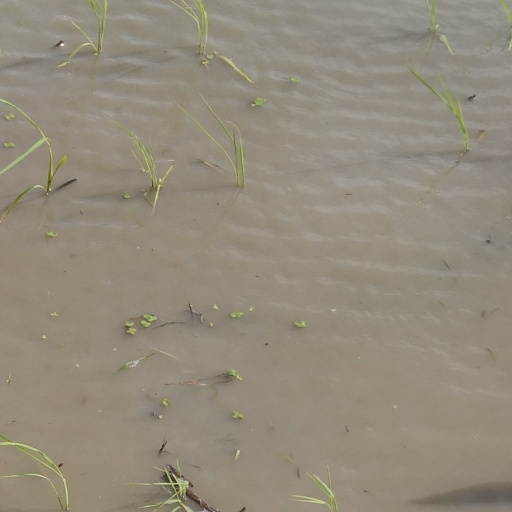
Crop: rice